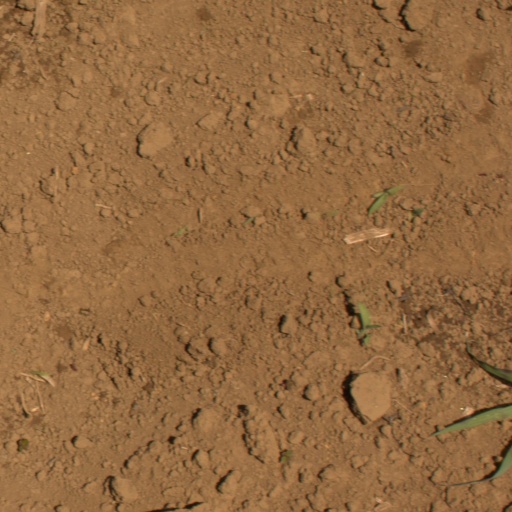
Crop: Jerusalem artichoke